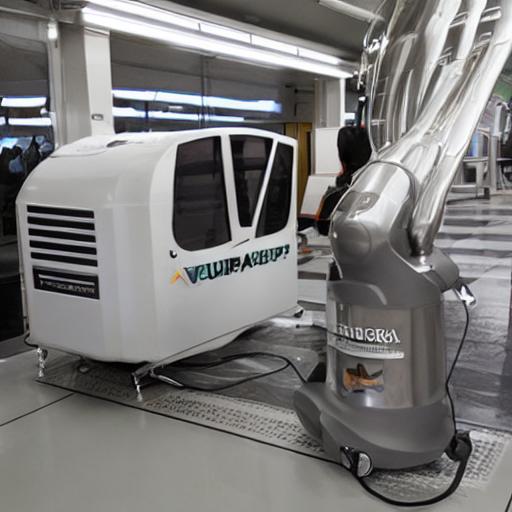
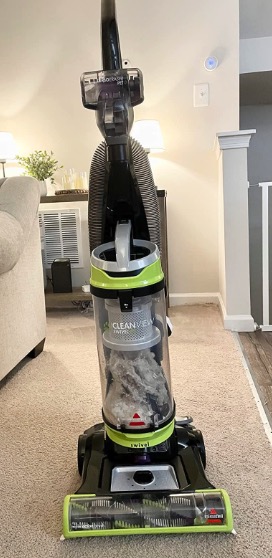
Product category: items_vacuum
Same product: no